Sacred Heart Catholic Church (Tampa, Florida)

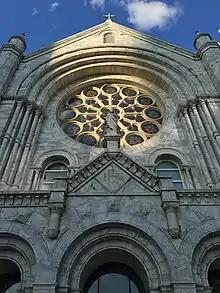
Late Afternoon at Sacred Heart Catholic Church - June 2016

Sacred Heart Catholic Church was constructed in 1905 in downtown Tampa, Florida and is one of the oldest churches in the city of Tampa. The church, located at 509 N. Florida Avenue, is predominantly a Romanesque structure, with other elements. The church is home to Sacred Heart Parish, part of the West Hillsborough Deanery of the Roman Catholic Diocese of Saint Petersburg.